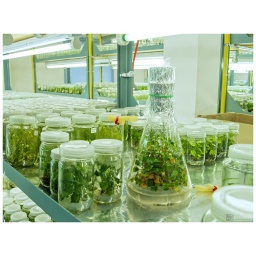
plant in bottles